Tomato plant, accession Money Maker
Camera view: tilt-top (135 deg); turntable rotation: 300 degrees
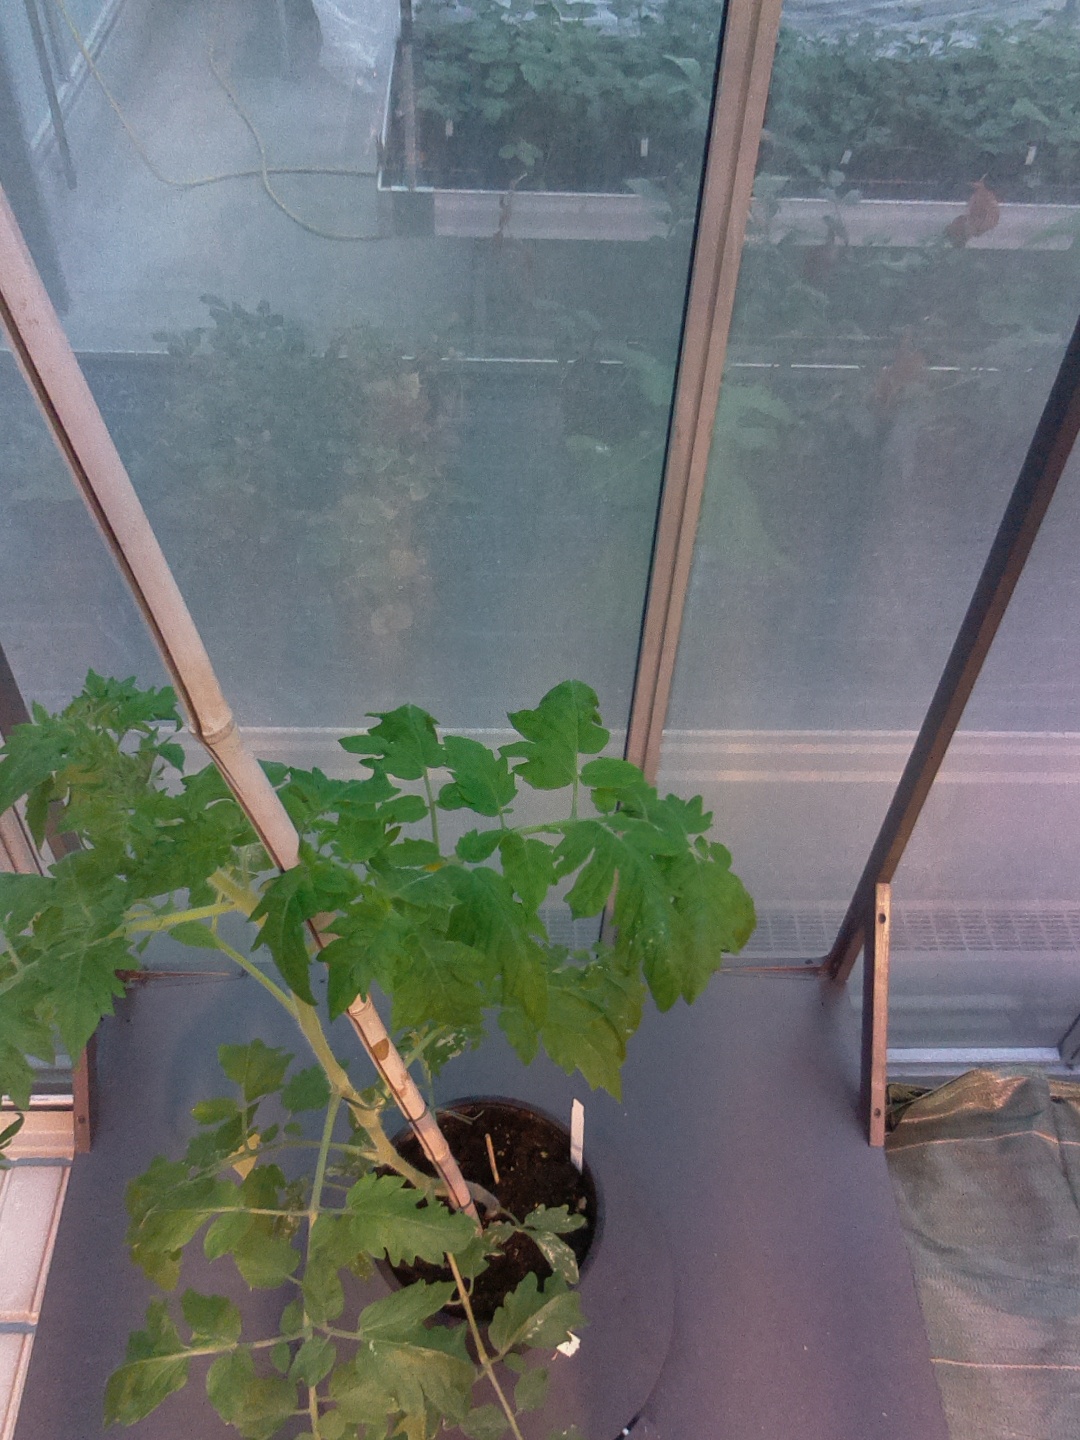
BBCH growth stage 60: First flowers open